Sir Arthur Forbes, 4th Baronet

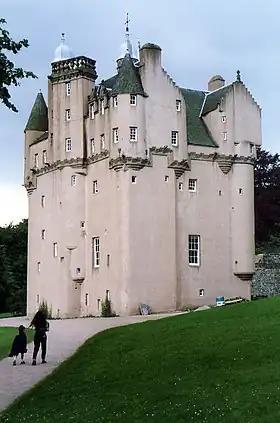
Craigievar Castle

Forbes was returned unopposed as Member of Parliament for Aberdeenshire at a by-election on 13 July 1732 after Sir Archibald Grant, Bt was expelled from the house. He became a government supporter. At the 1734 general election, he was re-elected for Aberdeenshire in a contest. He became a close friend of the Duke of Argyll. In January 1738, he was a supporter of the Administration when he obtained a commission for his brother through the secretary at war, but when the Duke of Argyll changed sides, he followed, voting against the Government on the Spanish convention in 1739 and the place bill of 1740. He was returned unopposed at the 1741 general election and voted against Walpole’s candidate for the chairman of the elections committee in December. He was known as a member of the Duke of Argyll’s gang and voted against the Hanoverians in 1742 and 1744. At the 1747 general election, he retired from Parliament in favour of Andrew Mitchell who was a relation of his.